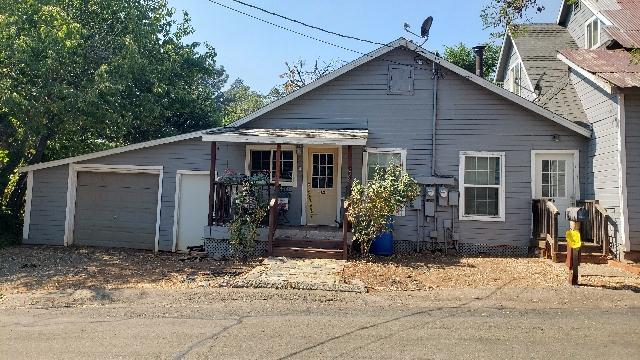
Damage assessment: no_damage